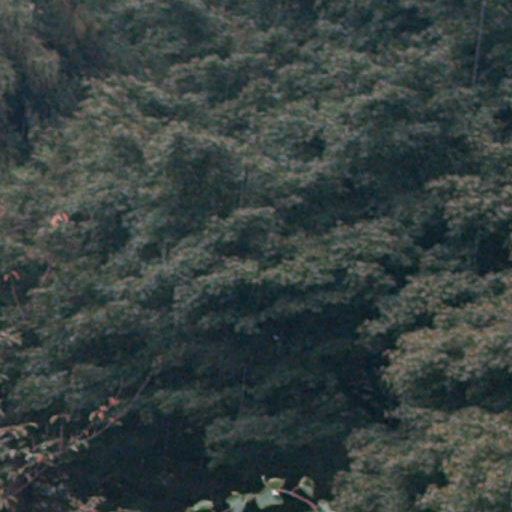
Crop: cassava